Mark Connolly (public official)

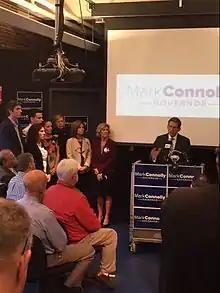
Mark Connolly announces his campaign for the 2016 Democratic nomination for Governor of New Hampshire at FIRST.

After resigning from the Bureau of Securities Regulation in 2010, Connolly became owner and principal of New Castle Investment Advisors, LLC, an asset management firm, located in Portsmouth, NH.